Lino Enea Spilimbergo

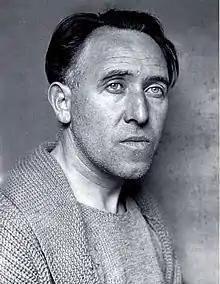

Lino Enea Spilimbergo (born Lino Claro Honorio Enea Spilimbergo; 12 August 1896 – 16 March 1964) was an Argentine artist and engraver considered to be one of the country's most important painters.